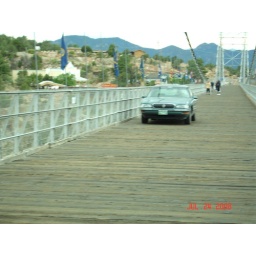
car driving over the bridge